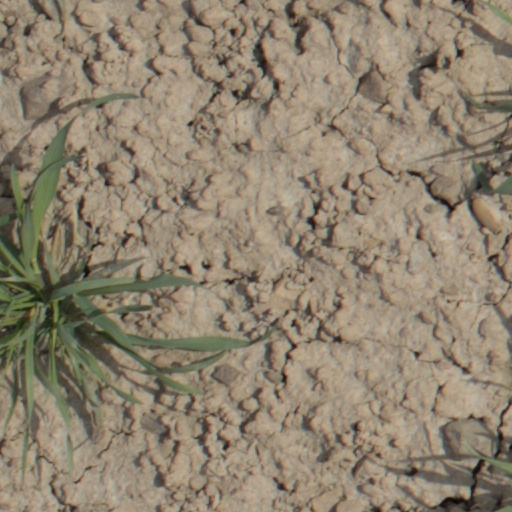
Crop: wheat